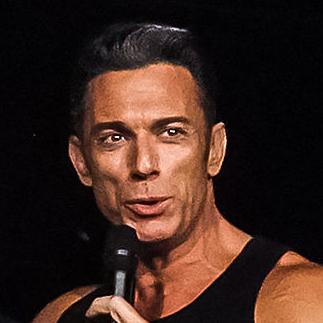
Age: 52